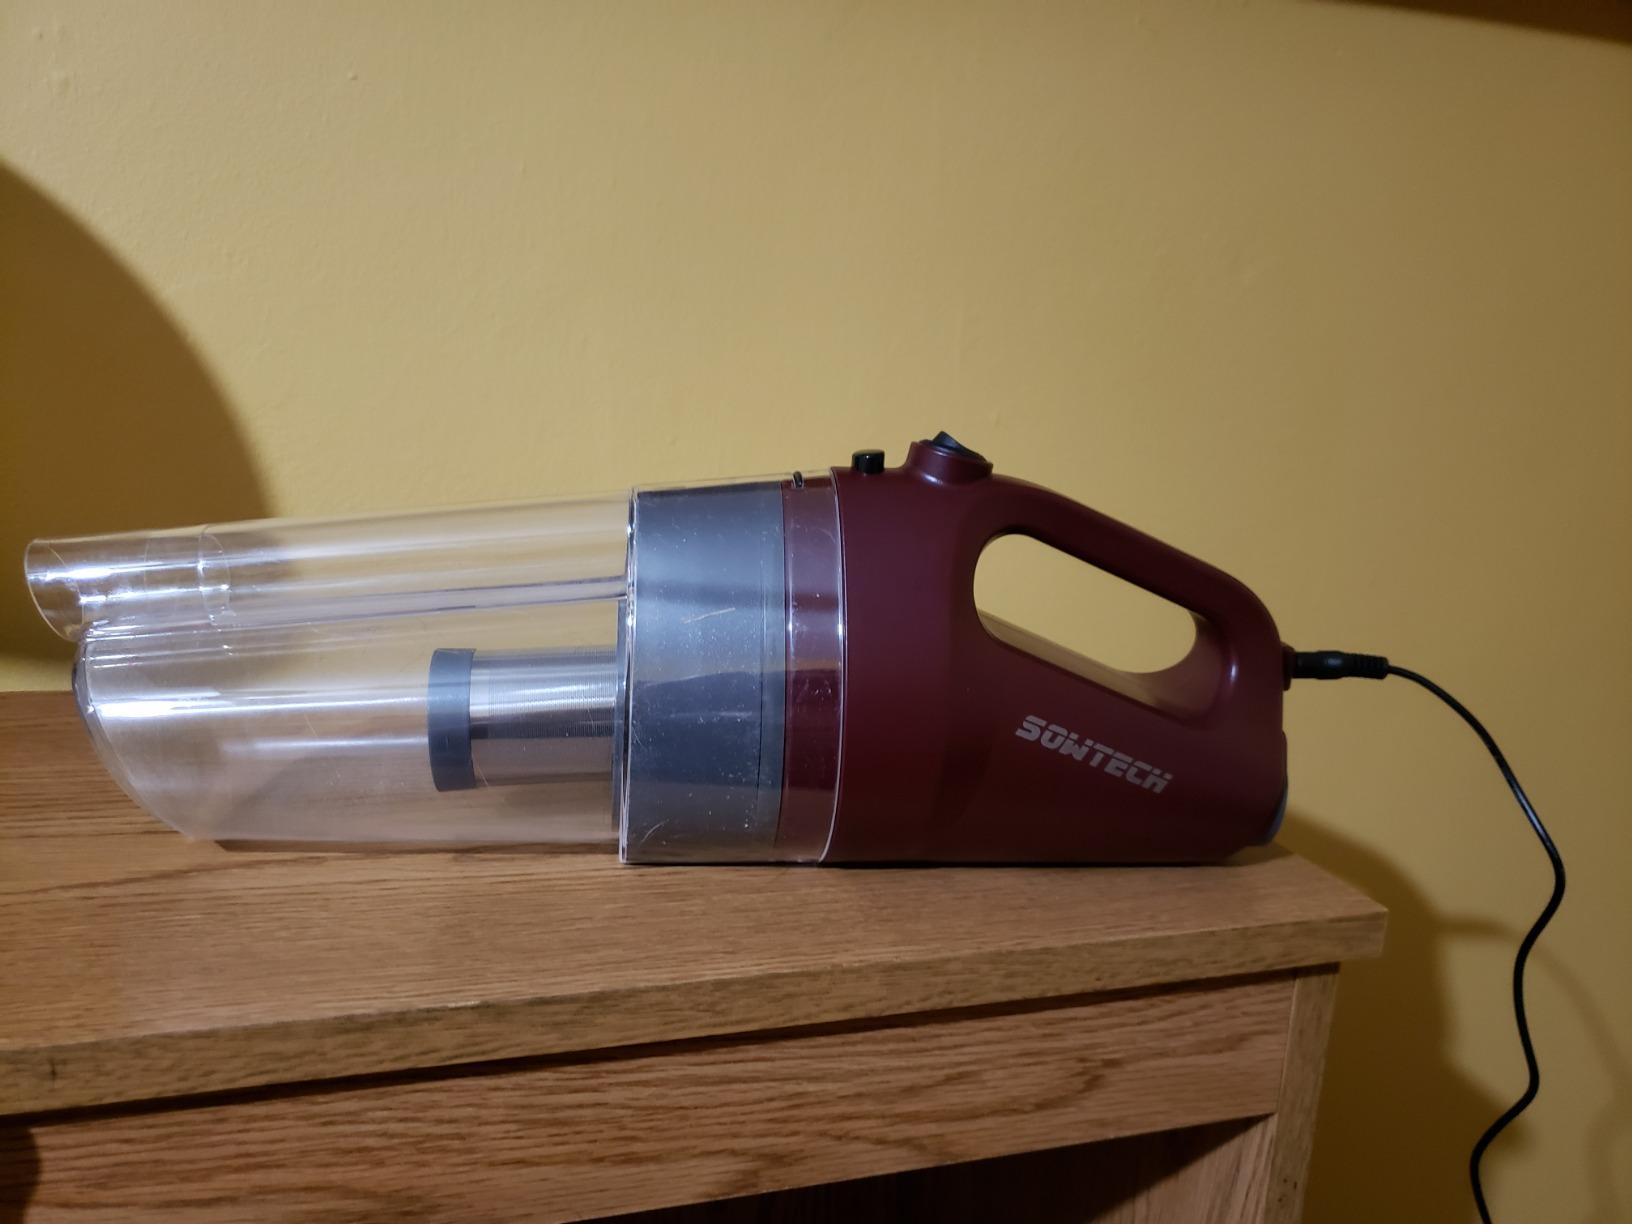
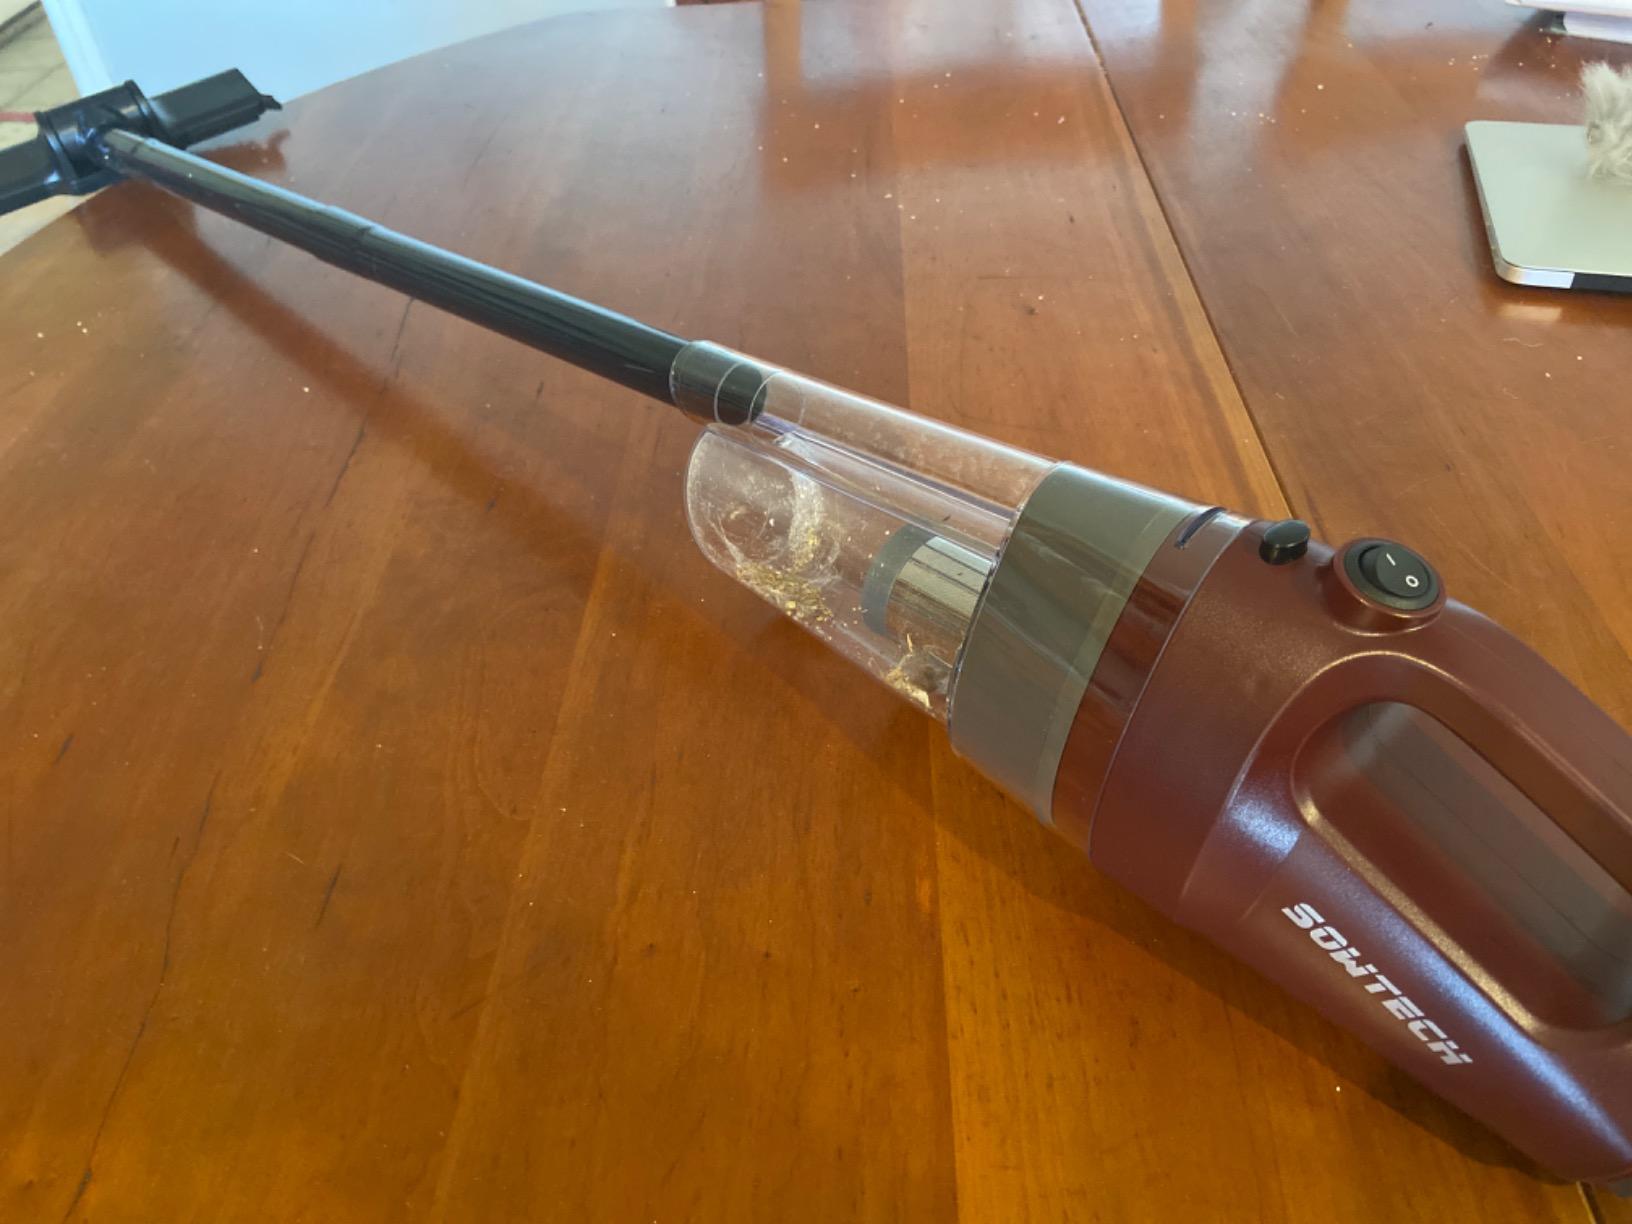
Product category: items_vacuum
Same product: yes